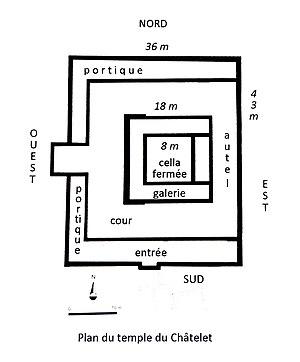
Saint-Désirat détail
Saint-Désirat est une commune française, située dans le département de l'Ardèche en région Auvergne-Rhône-Alpes, à proximité du Rhône.